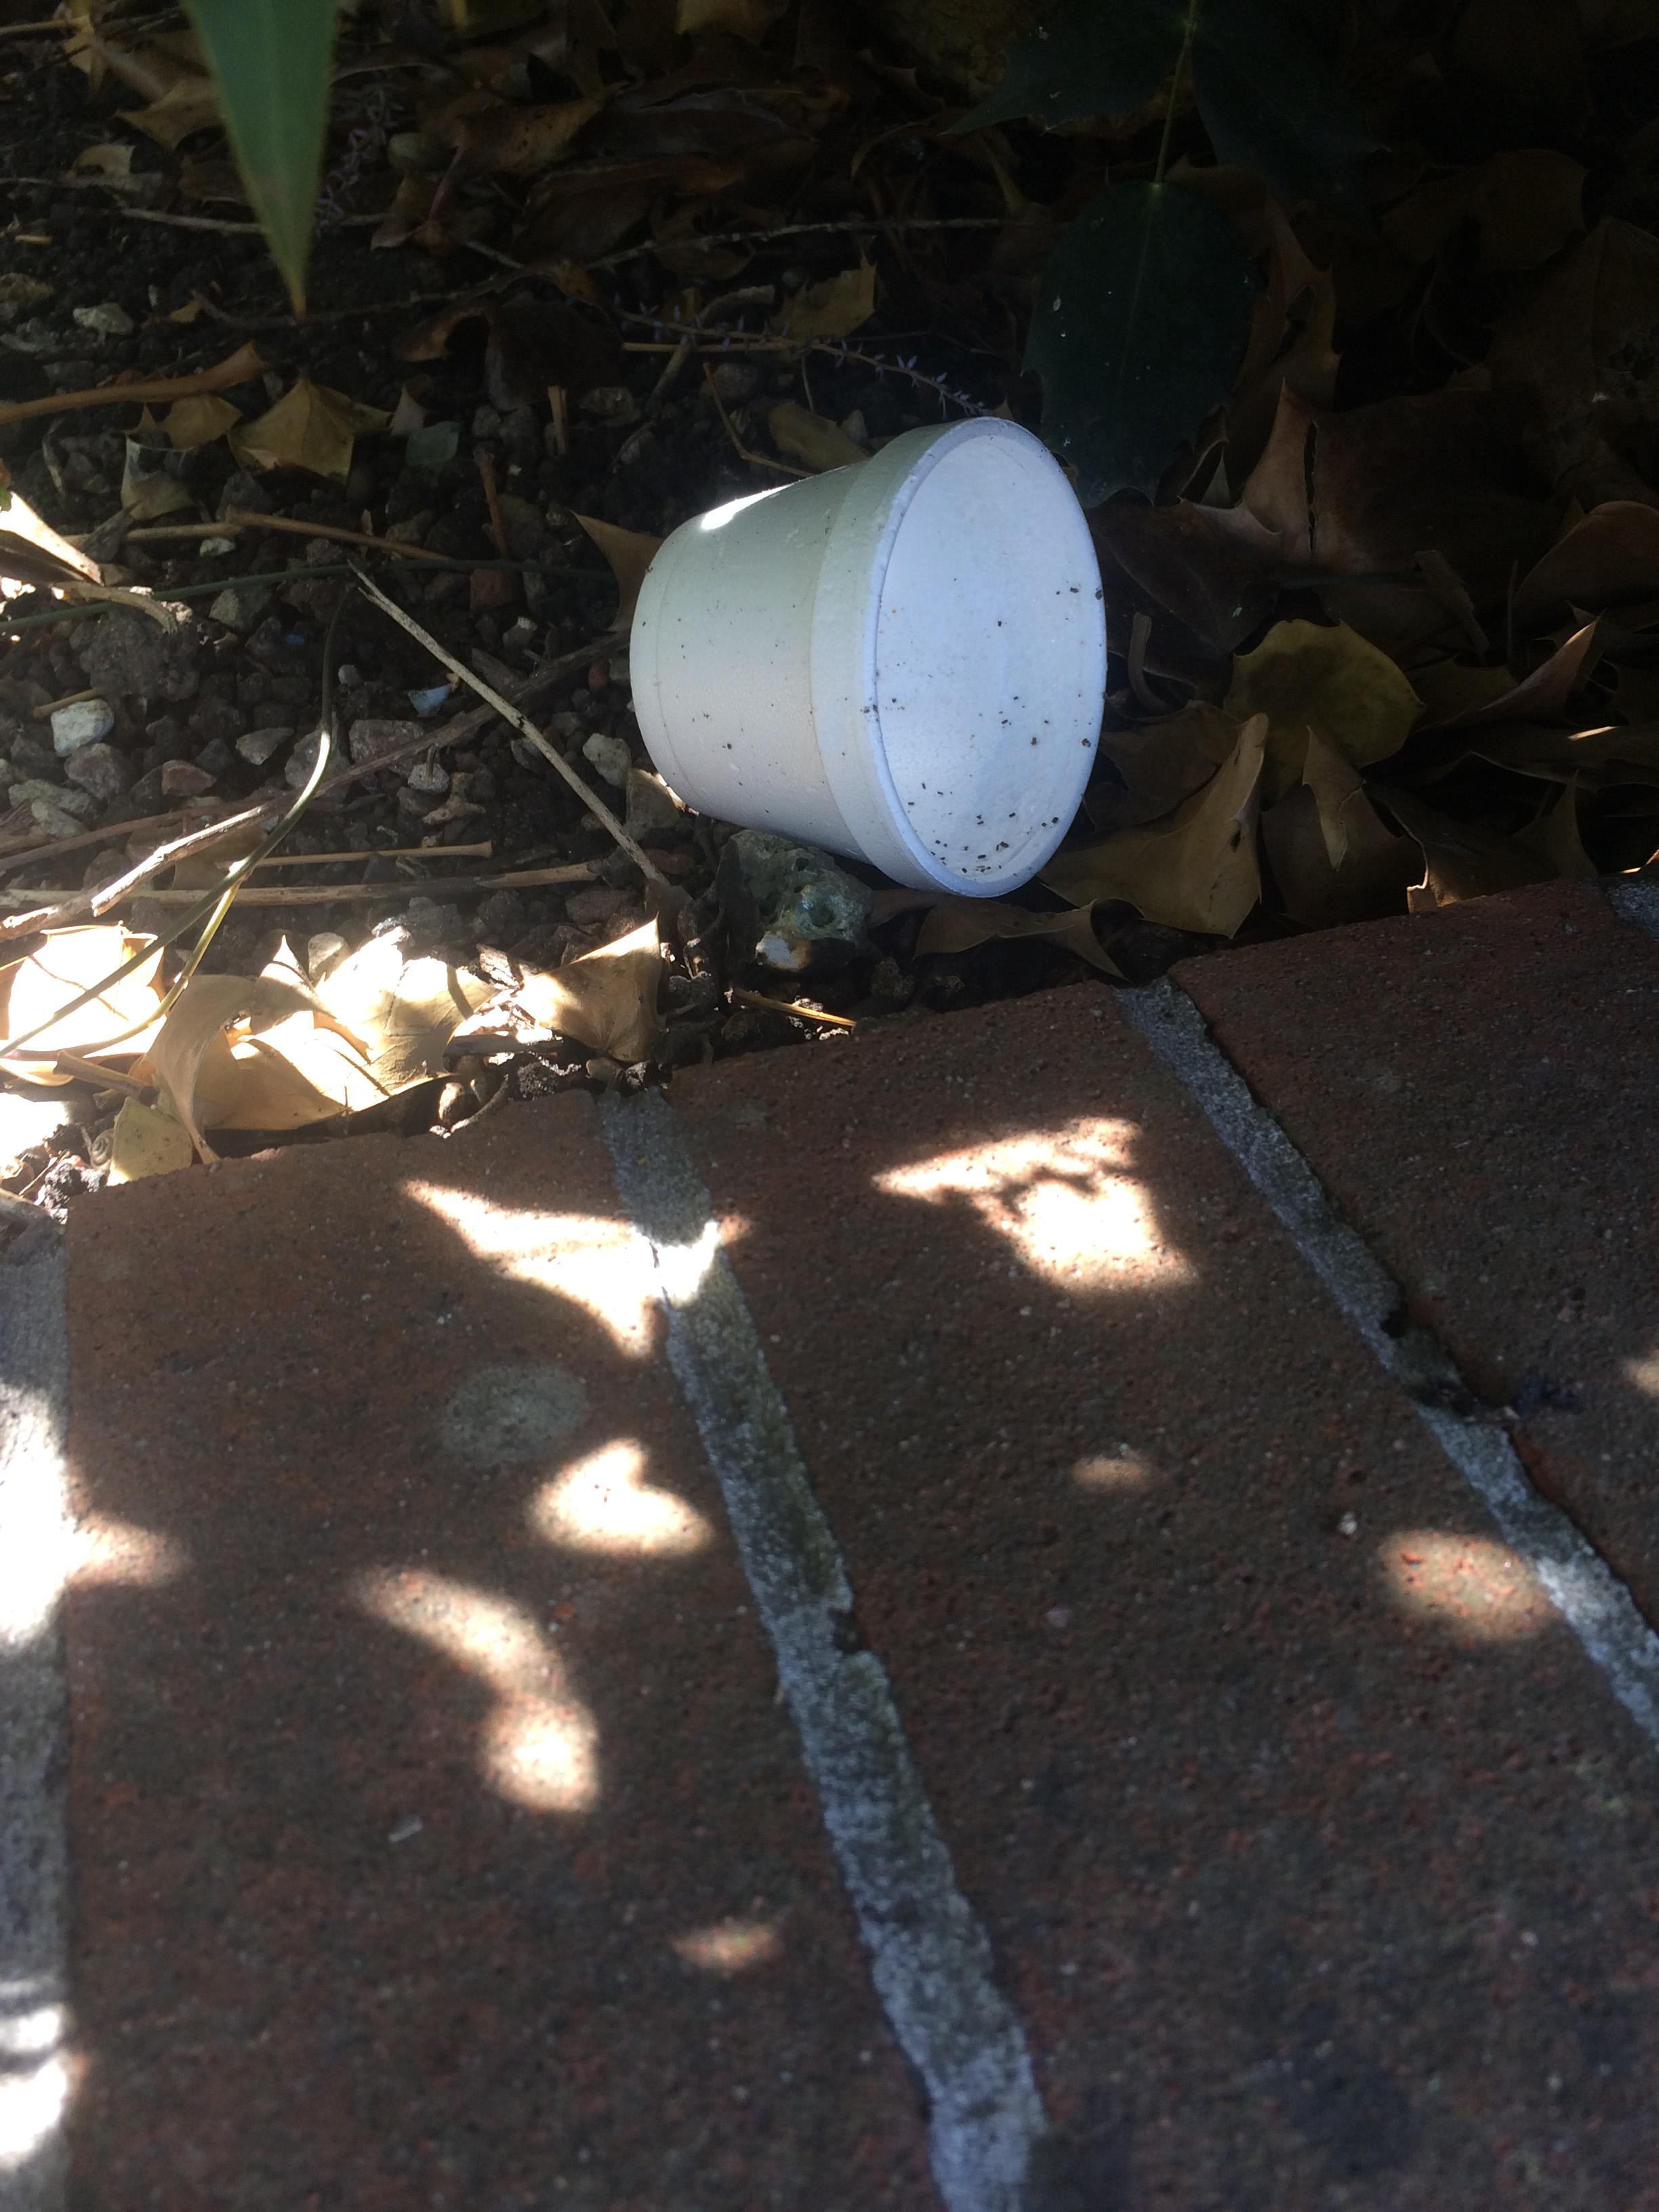
Object: Foam cup (Cup)